McLaren

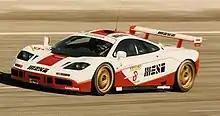
The McLaren F1 GTR, competing during the 1995 BPR Global GT Series season

When Bruce was killed testing the 1970 season's M8D, he was at first replaced by Dan Gurney, then later by Peter Gethin. They won two and one races, respectively, while Hulme won six on the way to the championship. Private teams competing in the 1970 Can-Am series included older M3Bs as well as the M12 – the customer version of the team's M8B. In the 1971 season, the team held off the challenge of 1969 world champion Jackie Stewart in the Lola T260, winning eight races, with Peter Revson taking the title. Hulme also won three Can-Am races in the 1972 season, but the McLaren M20 was defeated by the Porsche 917/10s of Mark Donohue and George Follmer. Faced by the greater resources of Porsche, McLaren decided to abandon Can-Am at the end of 1972 and focus solely on open-wheel racing. When the original Can-Am series ceased at the end of the 1974 season, McLaren was by far the most successful constructor with 43 wins.